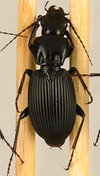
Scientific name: Pterostichus lachrymosus
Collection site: Mountain Lake Biological Station NEON (MLBS), plot MLBS_009